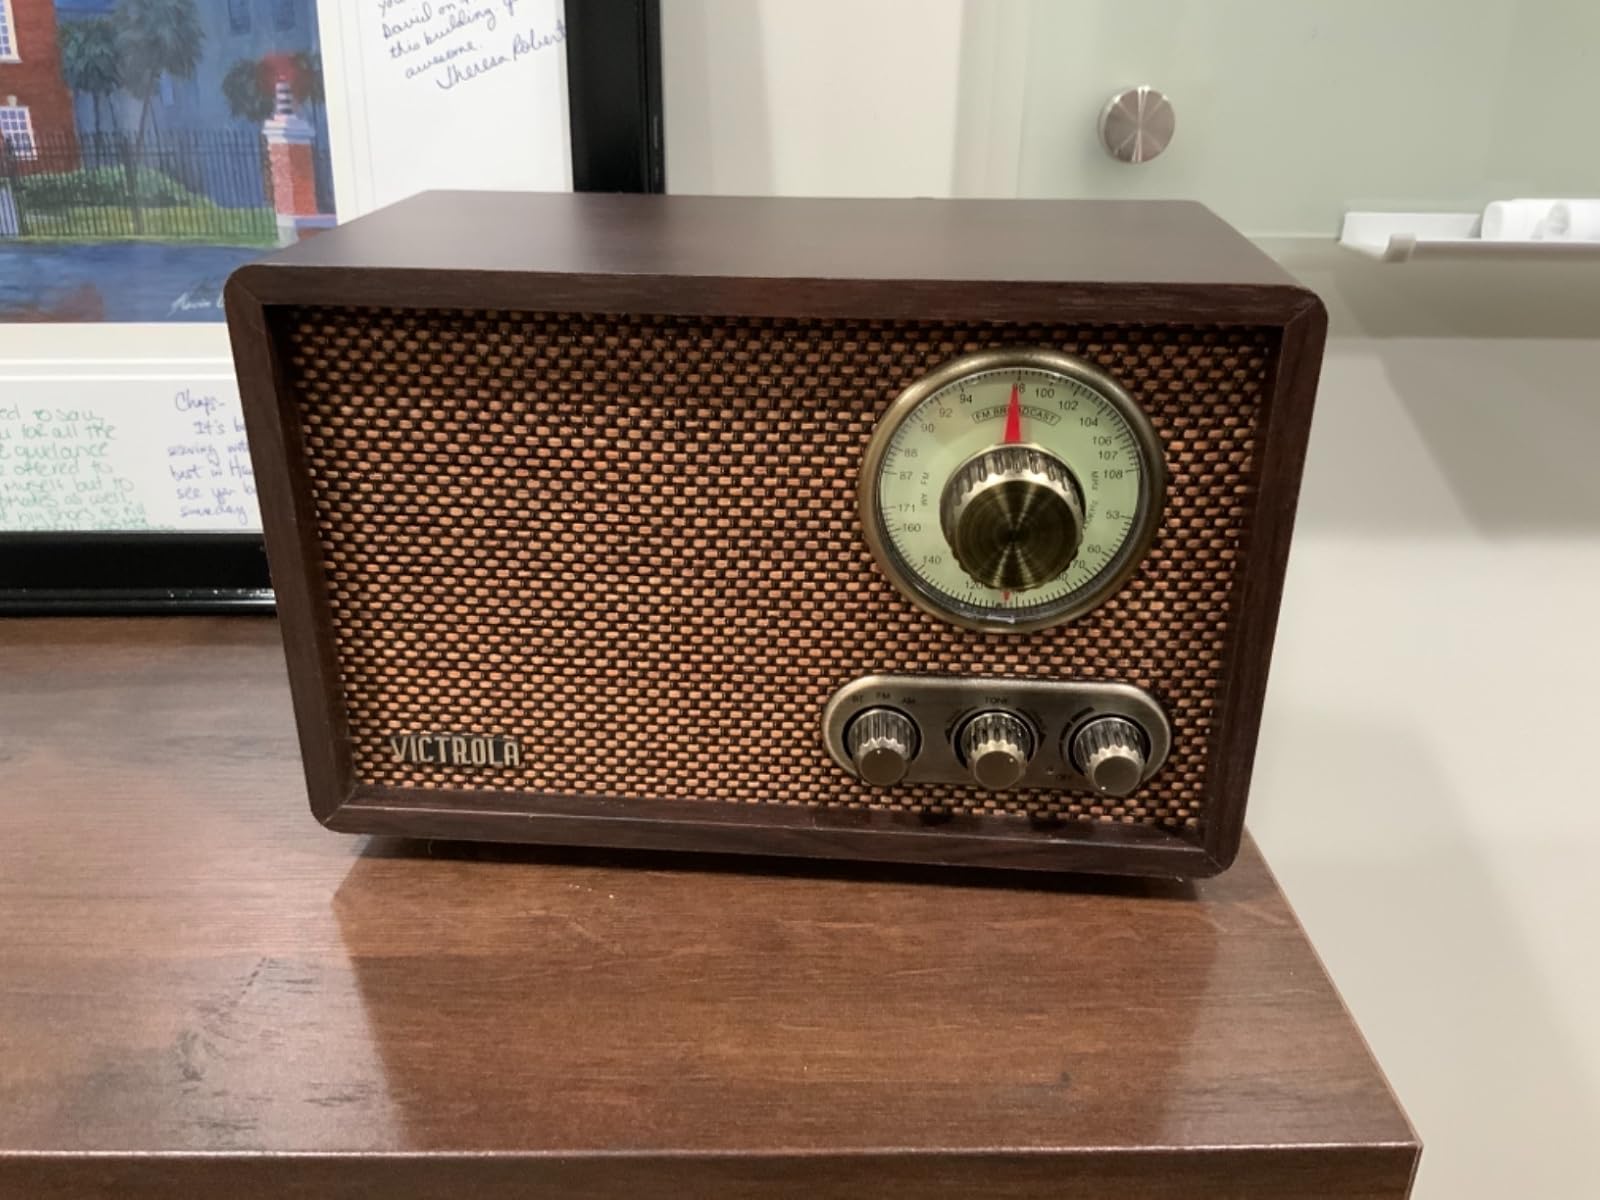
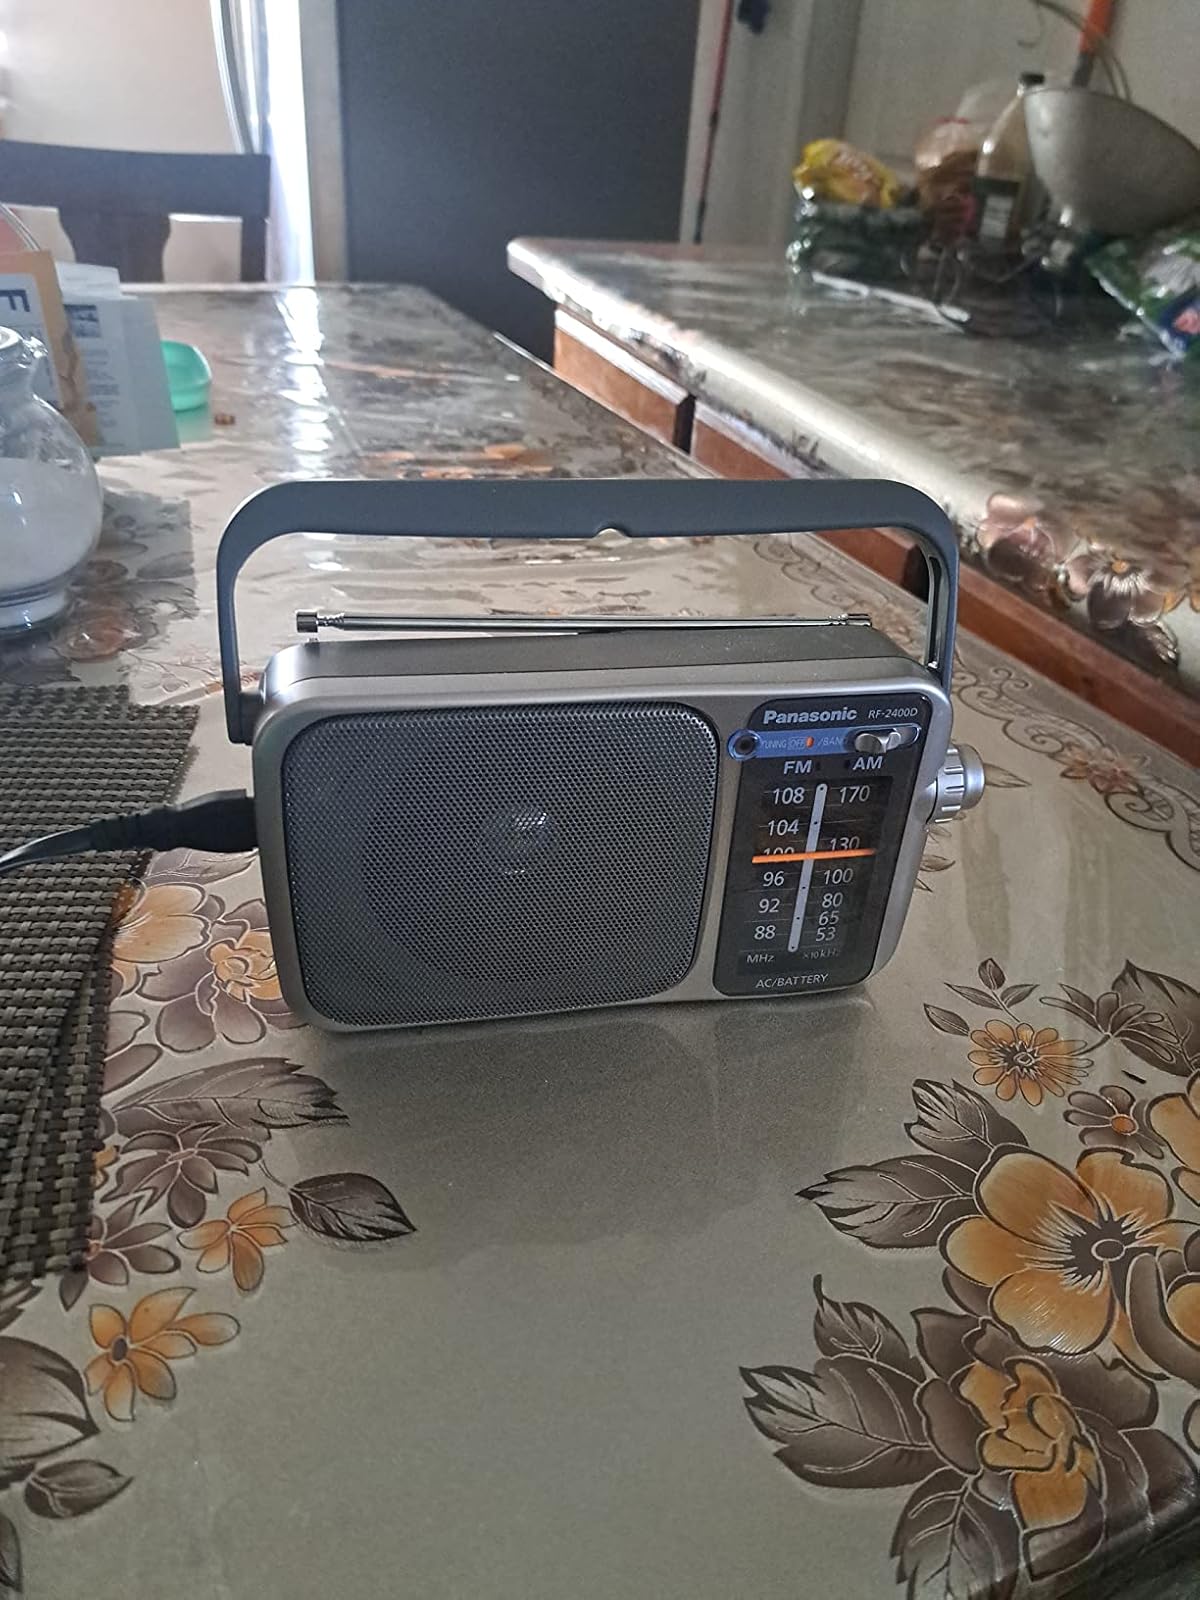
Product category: radio
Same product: no